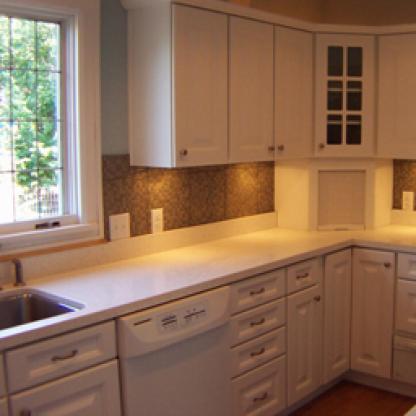
Scene: Indoor